Juan Gossaín

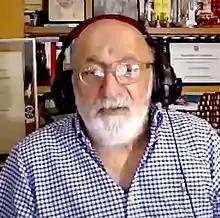
Gossaín in 2021

Juan Antonio Gossaín Abdallah (born January 17, 1949) is a Colombian radio national news director, chief editor, and journalist, as well as a novelist. He wrote the novel "The Ballad of María Abdala." He is well known for directing the RCN Radio Network (Radio Cadena Nacional de Colombia) from around 1984 to 2010 and during that time had his own radio program that was regularly broadcast in Colombia. Gossaín was a two-time winner in the radio journalism category of the Premio Nacional de Periodismo Simón Bolívar (Translated: Simón Bolívar National Journalism Award), a national award for Colombian journalism.